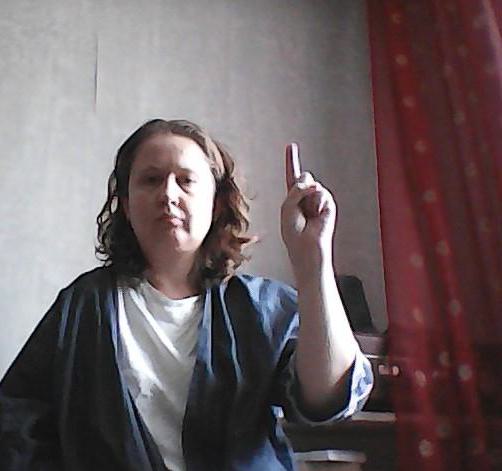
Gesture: one